Mensaje a la nación

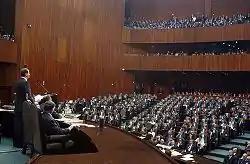
The President of Mexico, Vicente Fox, renders his Fourth Report on September 1, 2004.

The Government Report, which is how the speech before the Congress of the Union by the president of the Mexican government is known in Mexico, was established from the Federal Constitution of 1857. The written presentation of the Report was recently established by law in article 69 of the Constitution of 1917, a fundamental norm that is still in force.